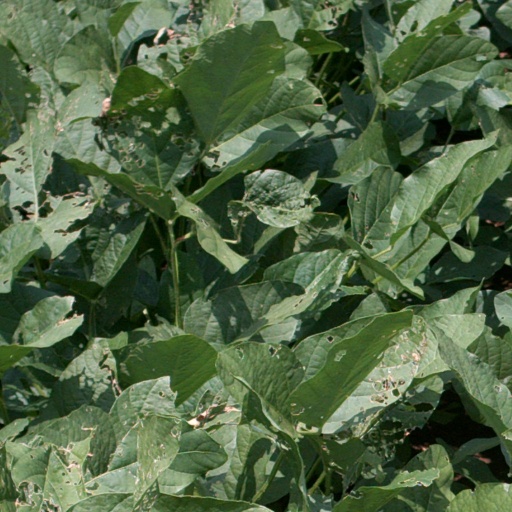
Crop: soybean